Arm River (Saskatchewan)

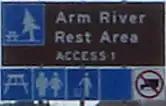
Arm River Recreation Site access sign along Highway 11 ( 2007)

Arm River Recreation Site is a picnic site in the Arm River Valley along Highway 2. It is located at a bend in the river about halfway between Chamberlain and Findlater in the RM of Sarnia No. 221. The picnic area is a day-use site with washrooms, picnic tables, parking, and access to Arm River for fishing.